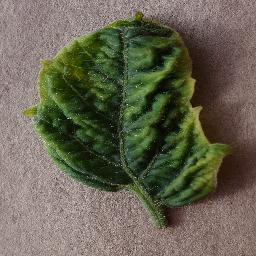
Label: Tomato___Tomato_Yellow_Leaf_Curl_Virus